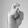
ASL letter: X